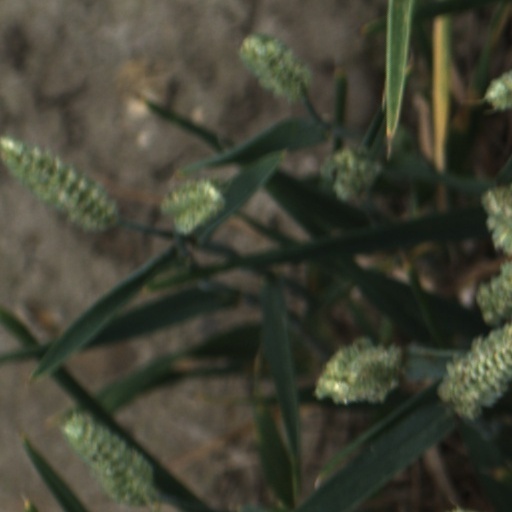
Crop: wheat